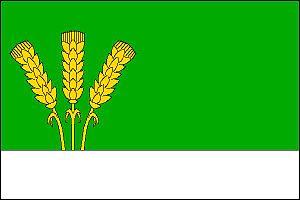
Velká Štáhle est une commune du district de Bruntál, dans la région de Moravie-Silésie, en Tchéquie. Sa population s'élevait à 344 habitants en 2018.